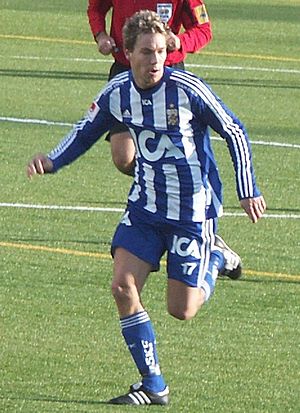
Daniel Alexandersson
Daniel Alexandersson er en forhenværende fodboldspiller fra Sverige, der senest havde kontrakt med den svenske klub Falkenbergs FF. Han stoppede karrieren i april 2011 på grund af skader.